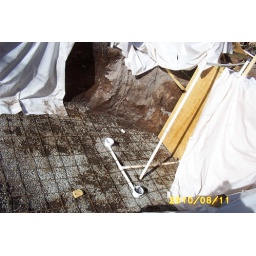
Day 16 - ground water under control.